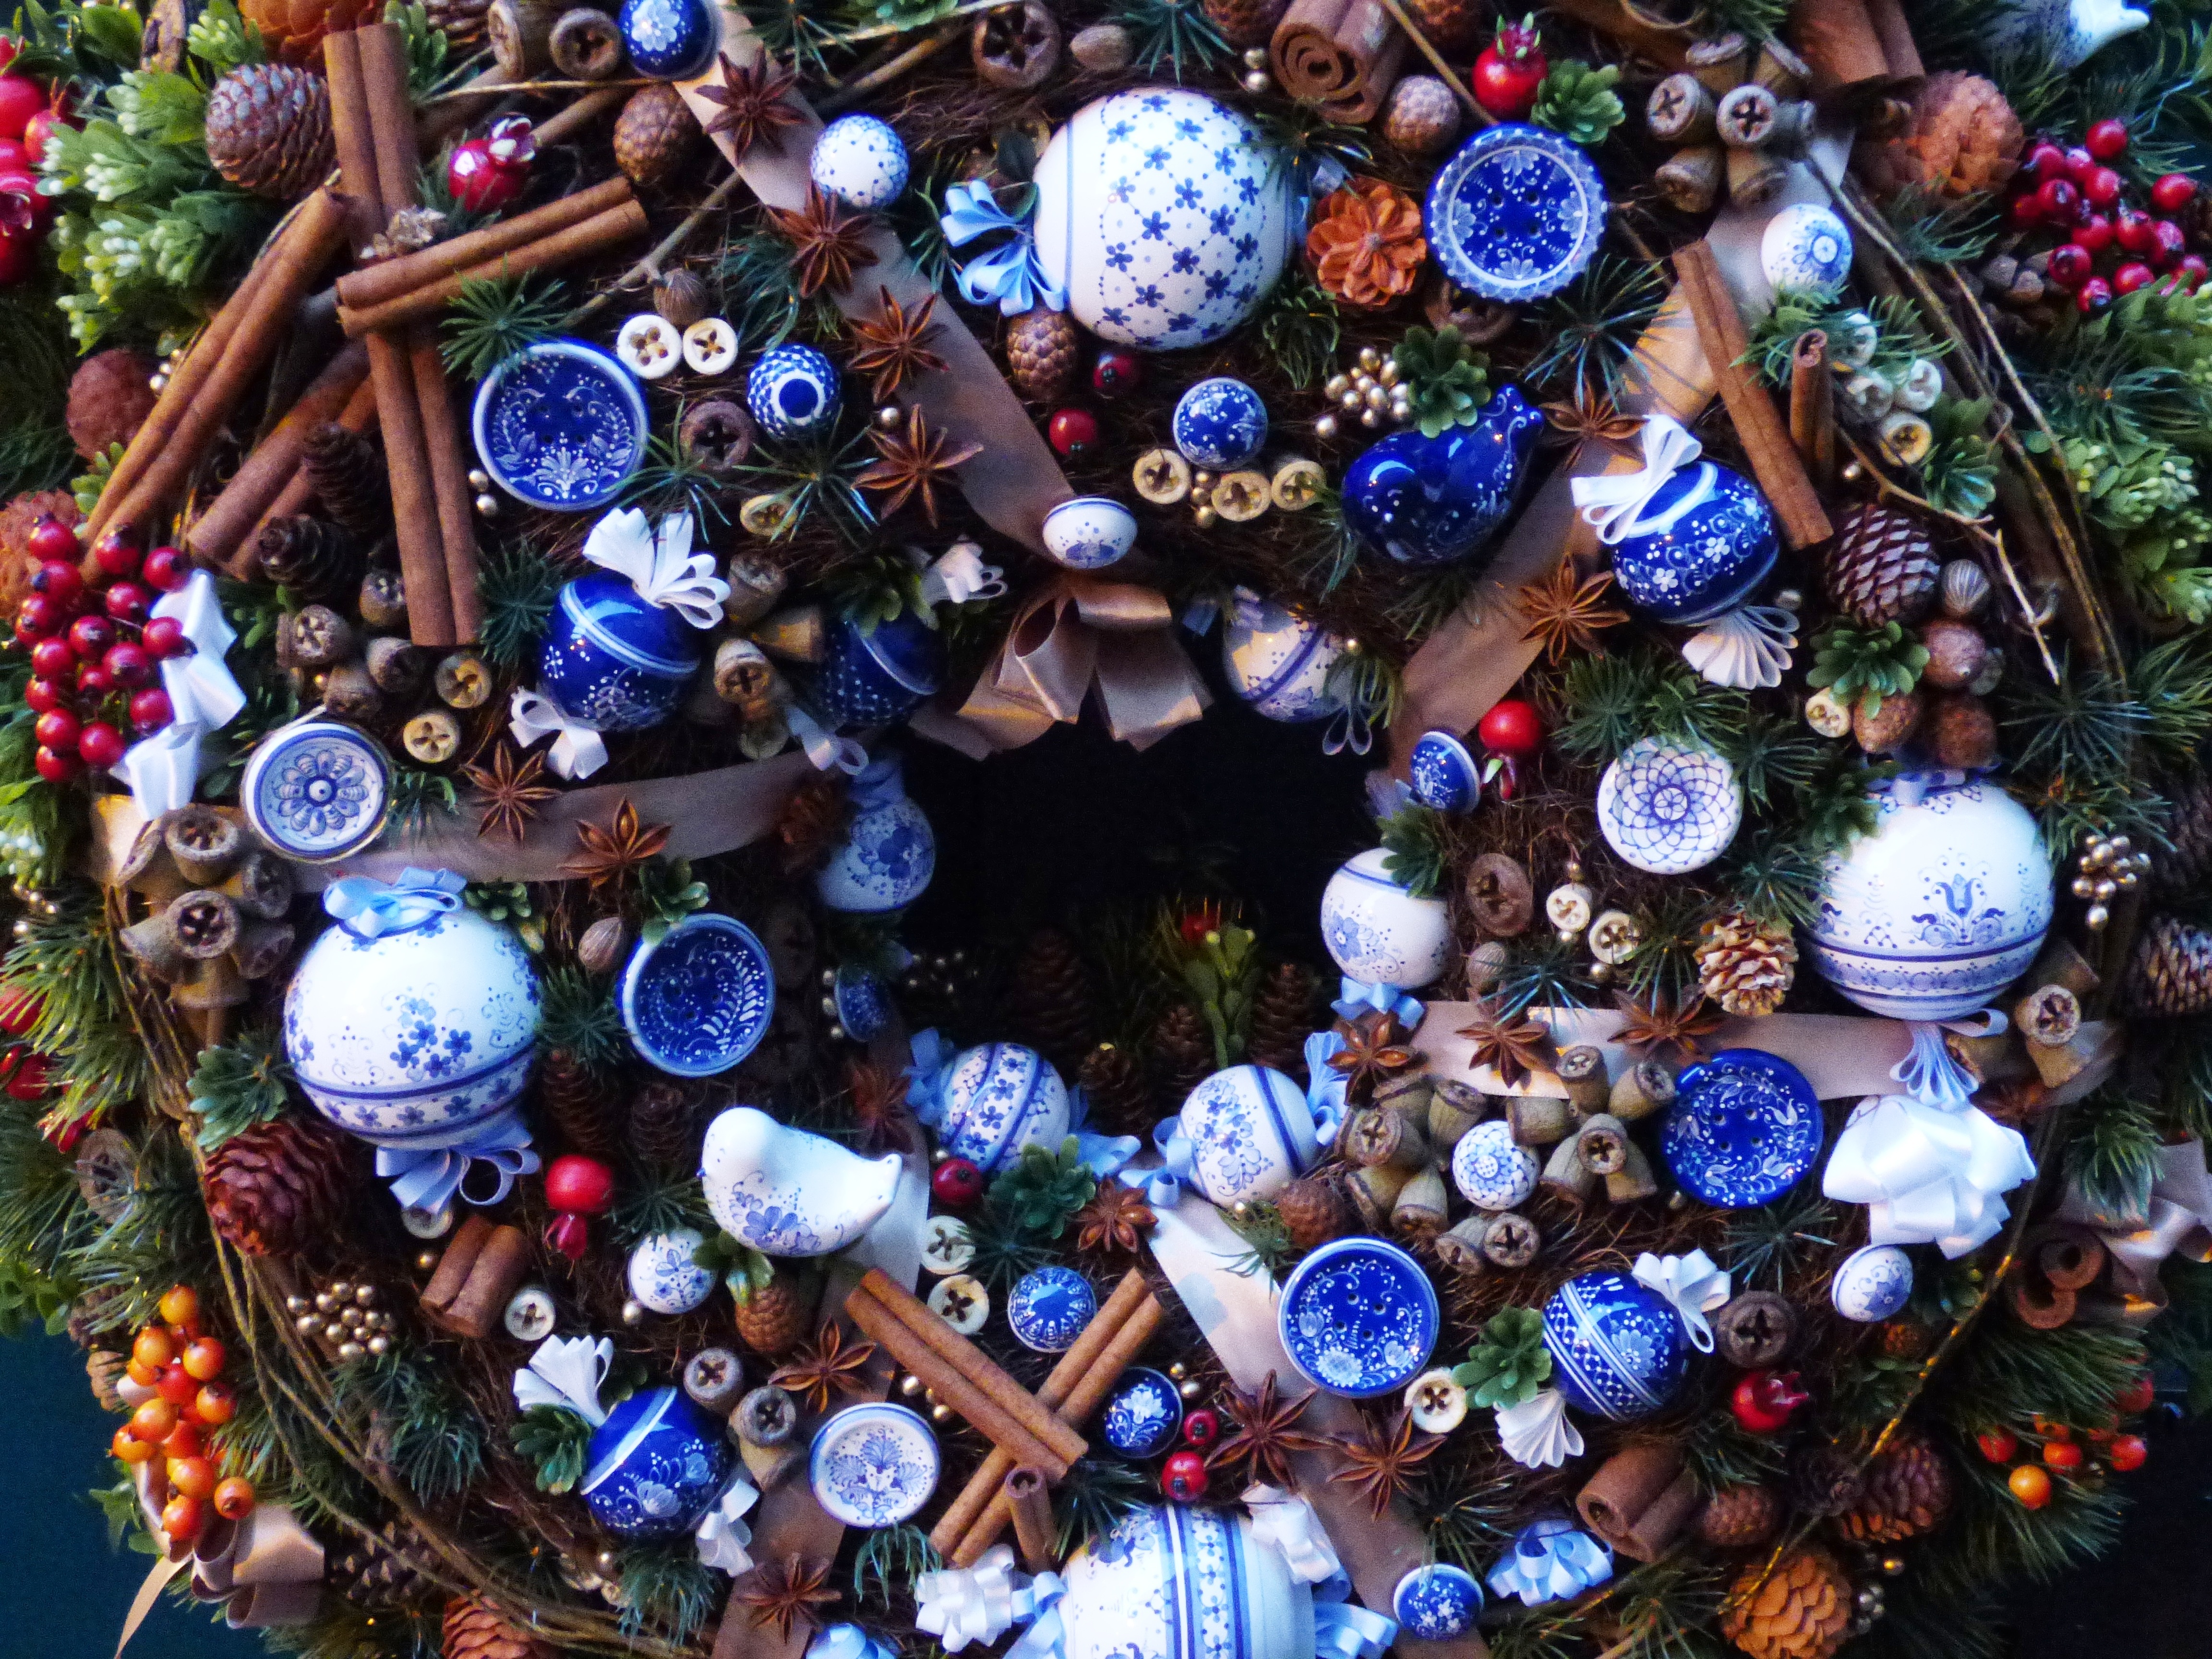
reed, decoration, bead, christmas, christmas tree, christmas decoration, art, holidays, decorate, happy holidays, christmas headdress, christmas baubles